Italy at the UCI Road World Championships

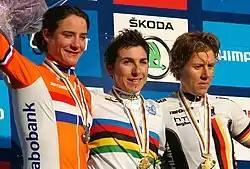
Giorgia Bronzini won the women's road race at the 2011 UCI Road World Championships. (Marianne Vos (2) and Ina-Yoko Teutenberg (3))

Since the 2012 UCI Road World Championships there is the men's and women's team time trial event for trade teams and these medals are included under the UCI registration country of the team. Here are listed of the medalists who won a medal with a non-Italian based team.